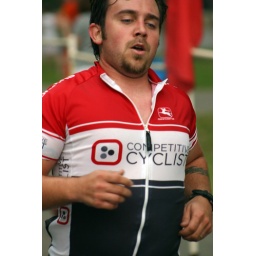
June 1st LR Sprint TRI with the swim in the ski lake and the bike and run on the NLR River trail